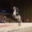
Label: horse